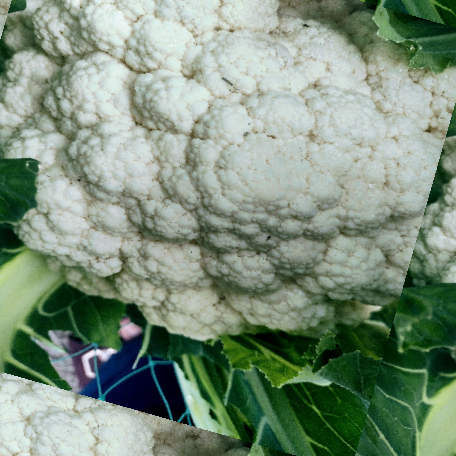
Label: Disease Free